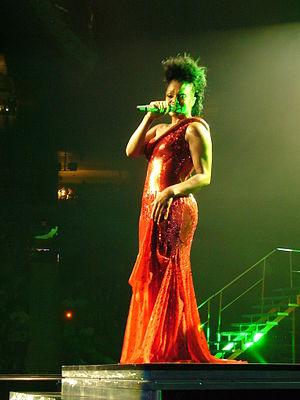
Le Rock Witchu Tour est une tournée de concerts de la chanteuse américaine Janet Jackson qui a eu lieu en 2008 pour la promotion de son album Discipline. La tournée s'est déroulée uniquement en Amérique du Nord et comprenait un total de seize concerts. Elle a débuté le 10 septembre 2008 à Vancouver au Canada et s'est terminé le 1ᵉʳ novembre de la même année au Madison Square Garden de New York. Cette tournée a été la plus courte de Janet Jackson. Elle aurait rapporté environ 11,7 millions de dollars.